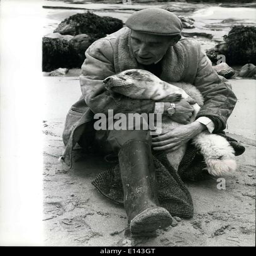
the man who saves the seas : instrumental in the fight to save the lives of hundred of seals